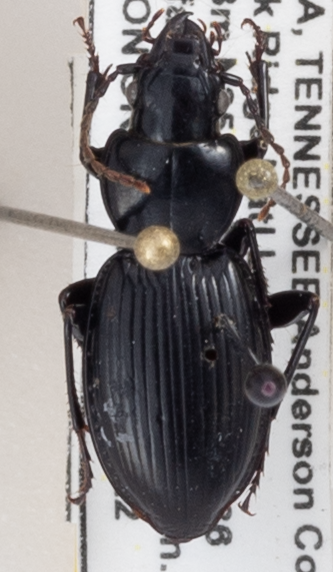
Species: Cyclotrachelus fucatus
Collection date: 2022-06-22
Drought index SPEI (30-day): -0.58
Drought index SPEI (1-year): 0.23
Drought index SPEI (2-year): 0.03